Television in Scotland

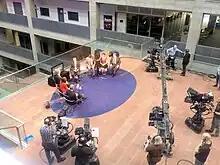
Recording for "Newsnight Scotland" on BBC Scotland at BBC Pacific Quay in Glasgow, 2014

Television in Scotland mostly consists of UK-wide broadcasts, with regional variations at different times which are specific to Scotland. The BBC and ITV networks both began broadcasting in the country during the 1950s. There were further expansions in the early 1960s with the arrival of Grampian, Border and BBC2 television. ITV services operate as STV in the country, owned and operated by the STV Group based in Glasgow. Scottish Gaelic language broadcasts are aired on the BBC Alba channel. Distinct and separate channels relating to Scotland include BBC Scotland and That's TV Scotland, which is made up of five different broadcasting licences for Aberdeen, Ayr, Dundee, Edinburgh and Glasgow following the closure of the STV2 channel in 2018.